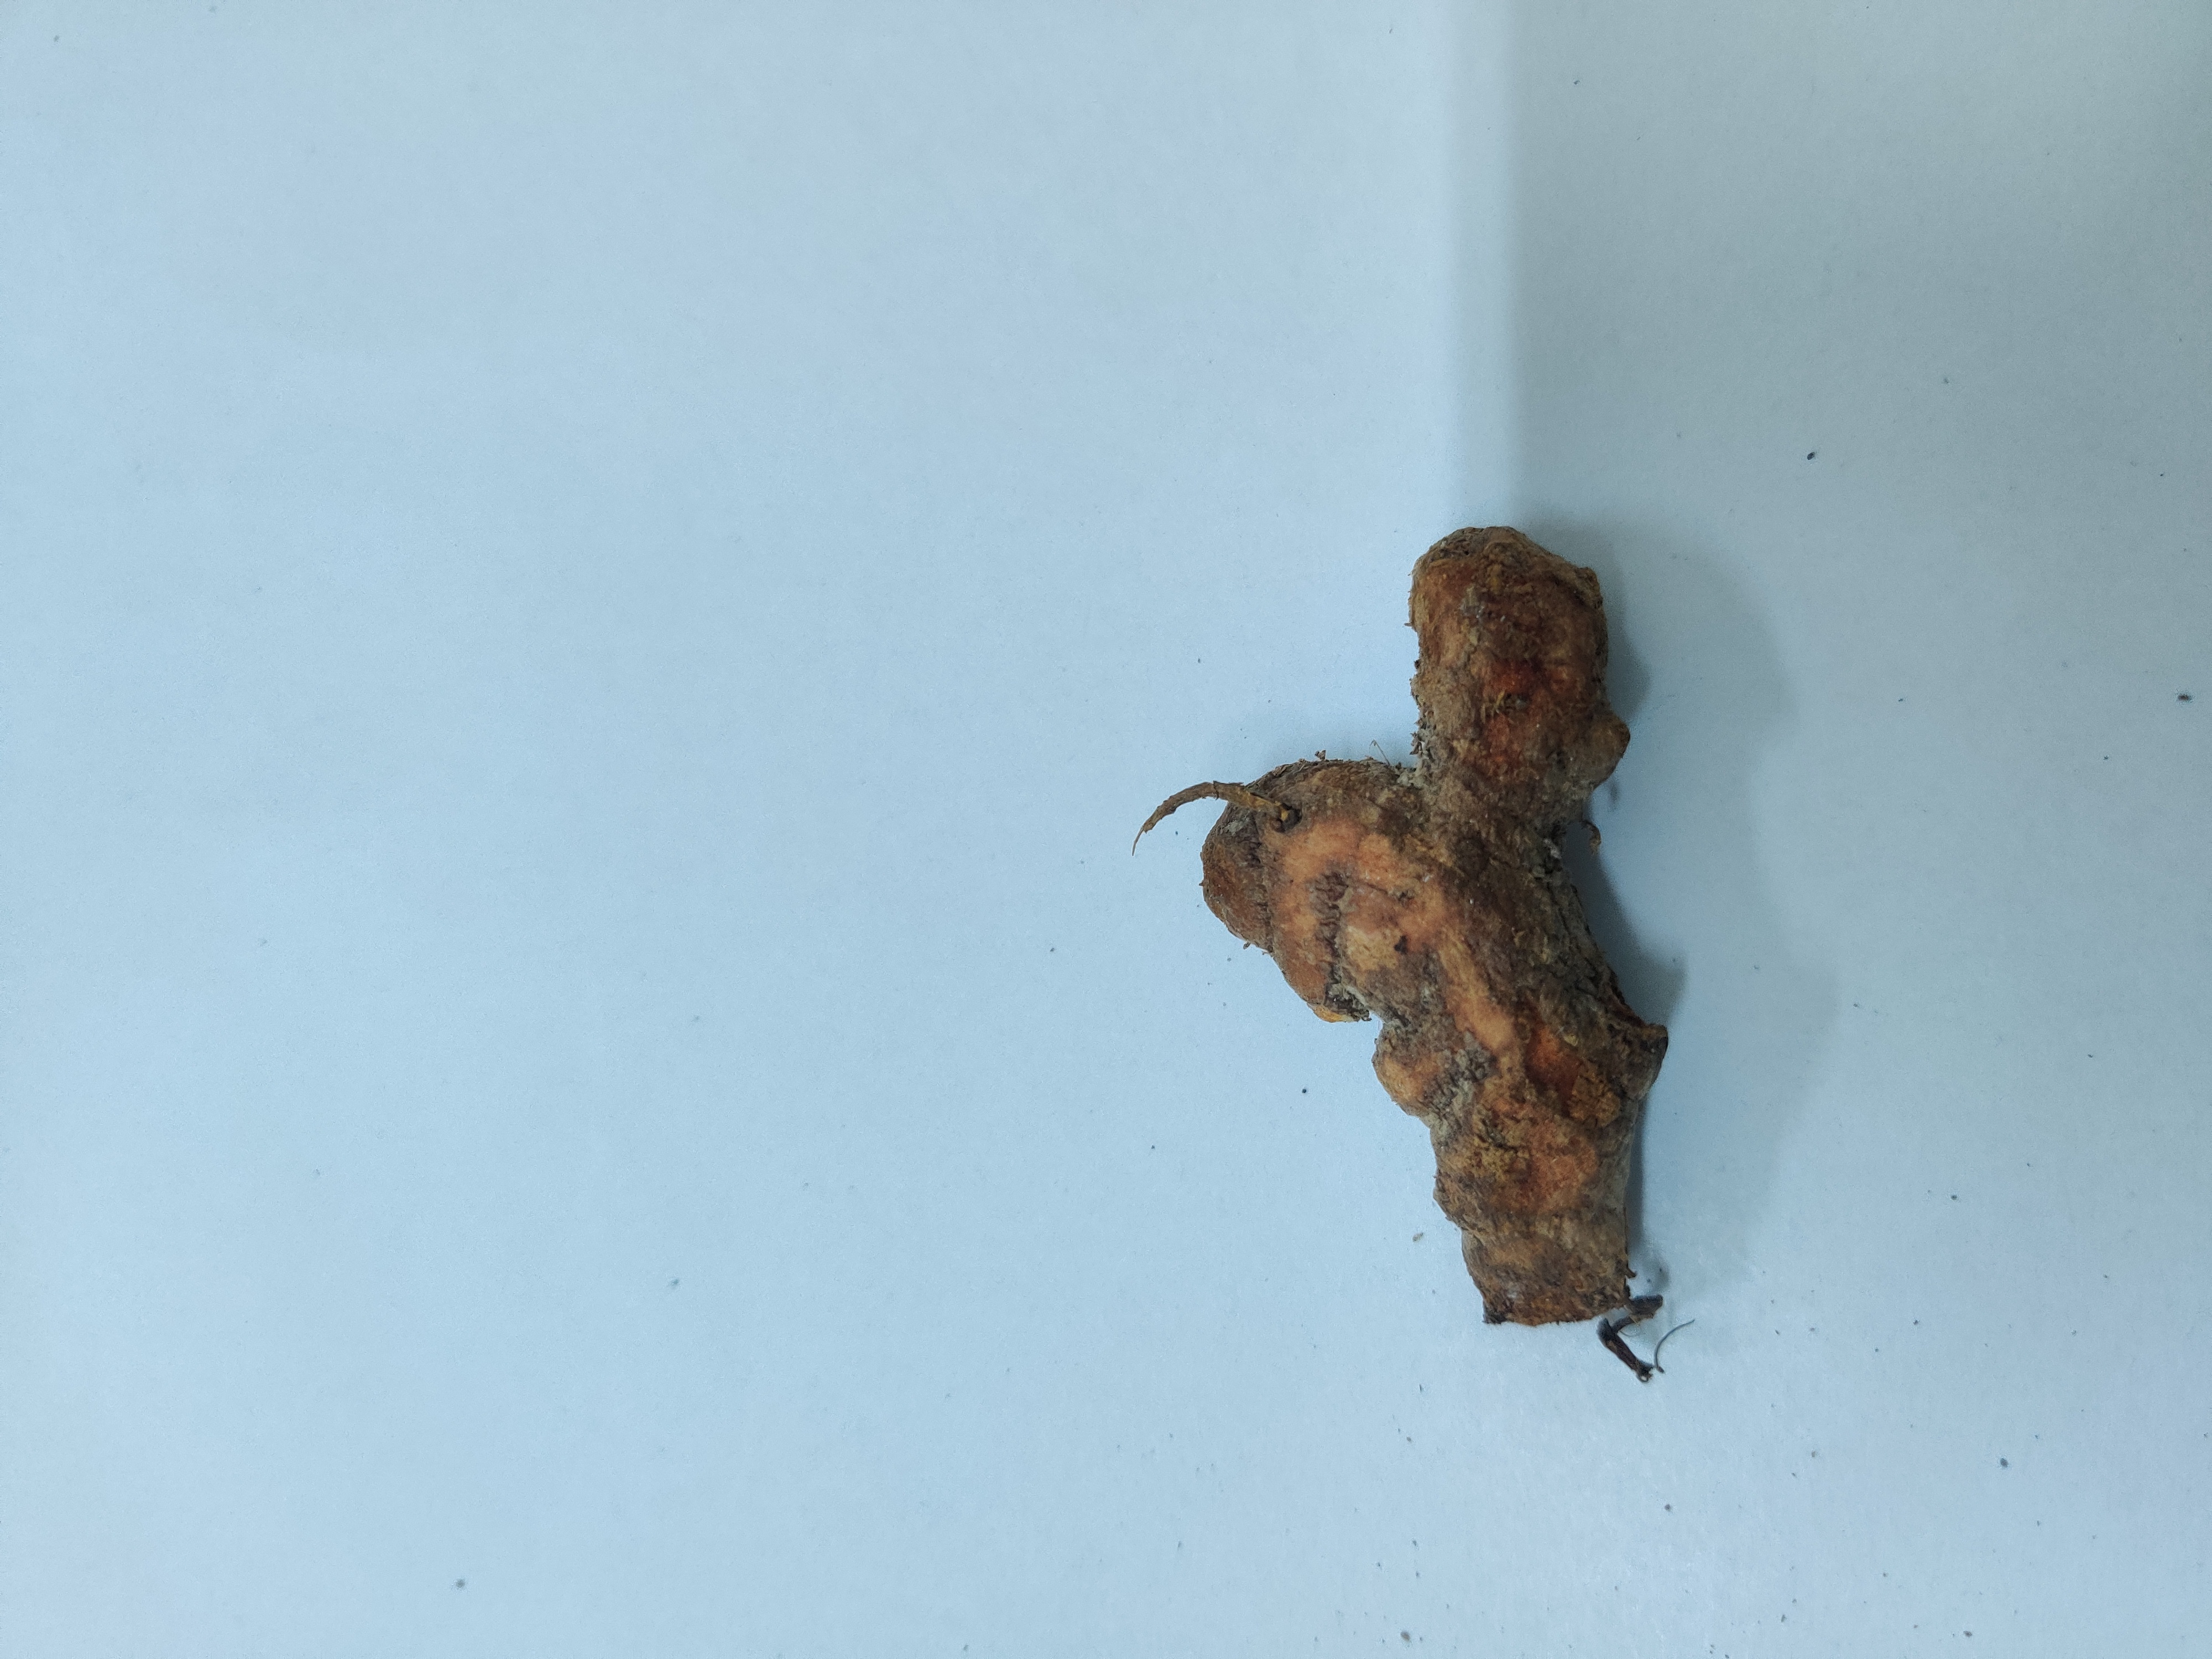
Crop: Turmeric
Condition: Severely Damaged